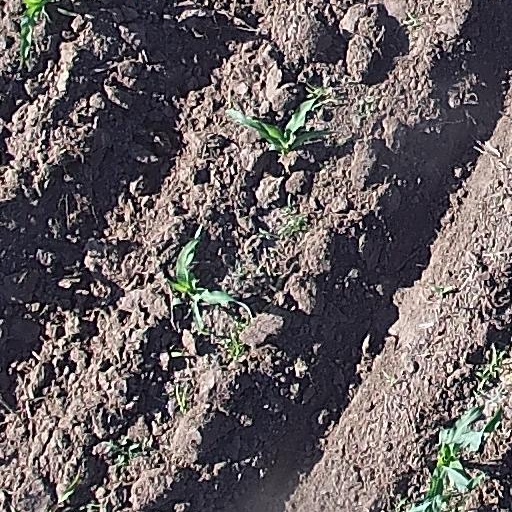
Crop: maize; corn